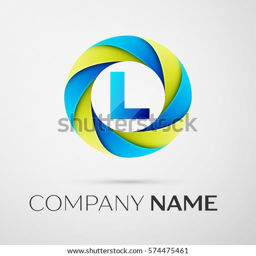
letter l logo symbol in the colorful circle on grey background .